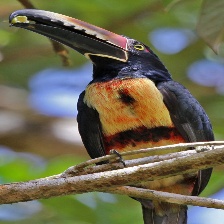
Species: COLLARED ARACARI
Scientific name: PTEROGLOSSUS TORQUATUS
ImageNet parent category: toucan